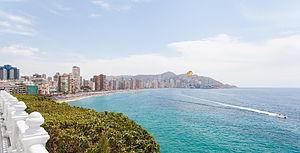
Benidorm, est une commune d'Espagne de la province d'Alicante, dans la Communauté valencienne. Elle est située dans la comarque de la Marina Baixa et dans la zone à prédominance linguistique valencienne.